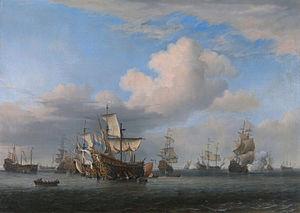
La bataille des Quatre Jours est une bataille navale de la deuxième guerre anglo-néerlandaise qui se déroula du 11 au 14 juin 1666, au large des côtes flamandes et de l'Angleterre.